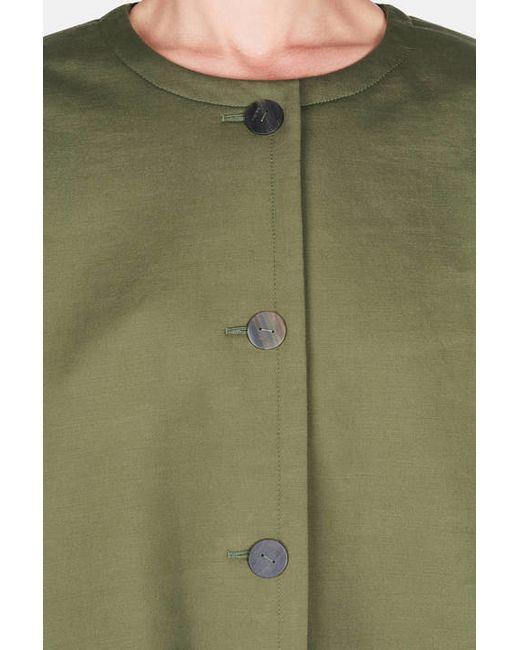
einfarbiges militärgrünes Hemd mit Knopfleiste vorne